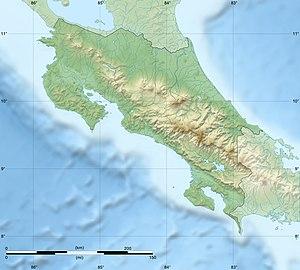
Carte du relief vierge du Costa Rica destinée à la géolocalisation.Note
Montezuma est un village du Costa Rica situé sur la péninsule de Nicoya, donnant sur l'Océan Pacifique.
San Ramón est une ville du Costa Rica, située dans la province d'Alajuela.
La Gamba est un petit village de la province de Puntarenas au Costa Rica, situé à environ 15 kilomètres de la ville de Golfito. C’est un village tranquille où les gens vivent simplement de leur agriculture et des emplois offerts dans les villes environnantes comme Río Claro et Golfito. Ce village s’est développé grâce l’arrivée de la compagnie United Fruit dans les années 1950 et, par la suite, avec l’implantation de l’hôtel autrichien Esquinas Rainforest Lodge et de la Station biologique. Ces derniers, ainsi que le gouvernement du Costa Rica, mirent sur pied des projets de développement en collaboration avec le village de La Gamba. Ce village se démarque par sa richesse culturelle, l’amabilité de sa population et ses paysages tropicaux.